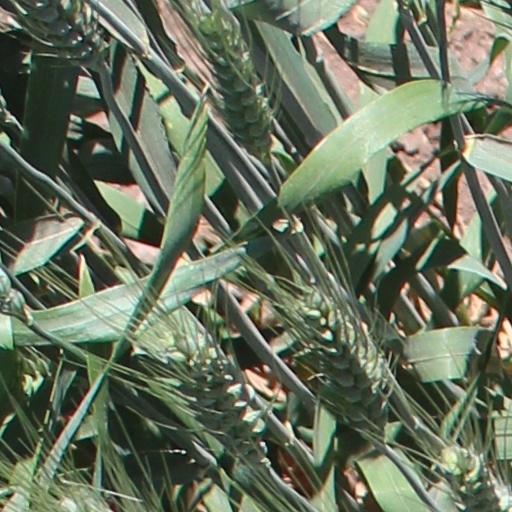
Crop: wheat